Lausanne

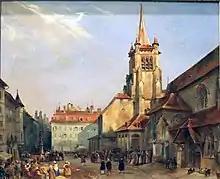
Square,

After the fall of the Western Roman Empire, insecurity forced the residents of Lausanne to move to its current centre, a hilly site that was easier to defend. The city which emerged from the camp was ruled by the Counts of Savoy and the Bishop of Lausanne.